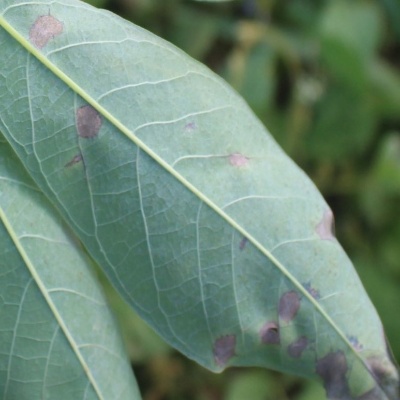
Crop: Cassava
Condition: bacterial blight